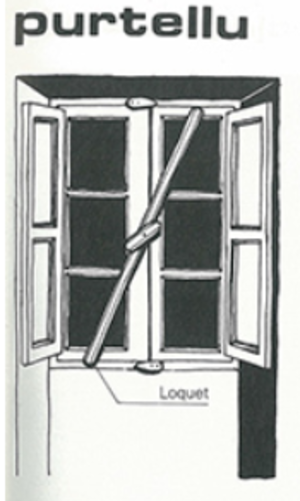
Système de fermeture du châssis de fenêtre en Corse. In Le Bâti ancien de Corse
Le châssis de fenêtre est dans une fenêtre, le cadre rigide qui supporte le vitrage. Le châssis doit en outre permettre l'ouverture de la fenêtre, participe à l'isolation thermique, à l'isolation acoustique de l'ensemble fenêtre, contribue à la ventilation et à la sécurisation des locaux qu'il ferme.